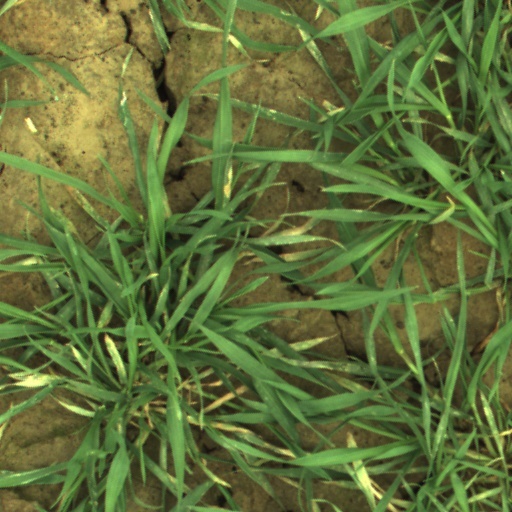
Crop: wheat